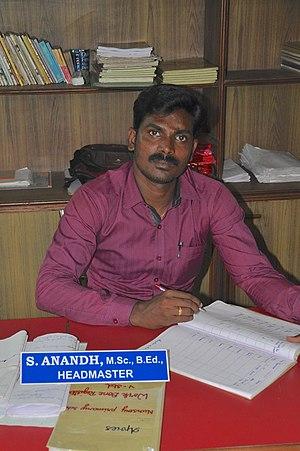
Anandh est le directeur d'APRES SCHOOL
Apres School est une ONG indienne fondée à Pondichéry, par un couple français, Martine et Lionel Mallard, qui accueille et scolarise gratuitement des enfants Narikurava vivant au Tamil Nadu.